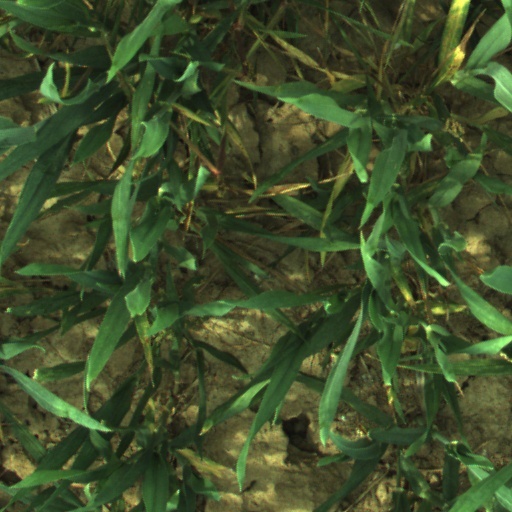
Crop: wheat